Education in Madagascar

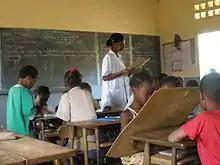
Recent education reforms have sought to transition from teacher-centered to learner-centered methods of instruction.

Education is compulsory for children between the ages of six and fourteen. The current education system provides primary schooling for five years, from ages six to eleven. Secondary education lasts for seven years and is divided into two parts: a junior secondary level of four years from ages twelve to fifteen, and a senior secondary level of three years from ages sixteen to eighteen. At the end of the junior level, graduates receive a certificate, and at the end of the senior level, graduates receive the baccalauréat (the equivalent of a high school diploma). A vocational secondary school system, the collège professionelle (professional college), is the equivalent of the junior secondary level; the collège technique (technical college), which awards the baccalauréat technique (technical diploma), is the equivalent of the senior level.